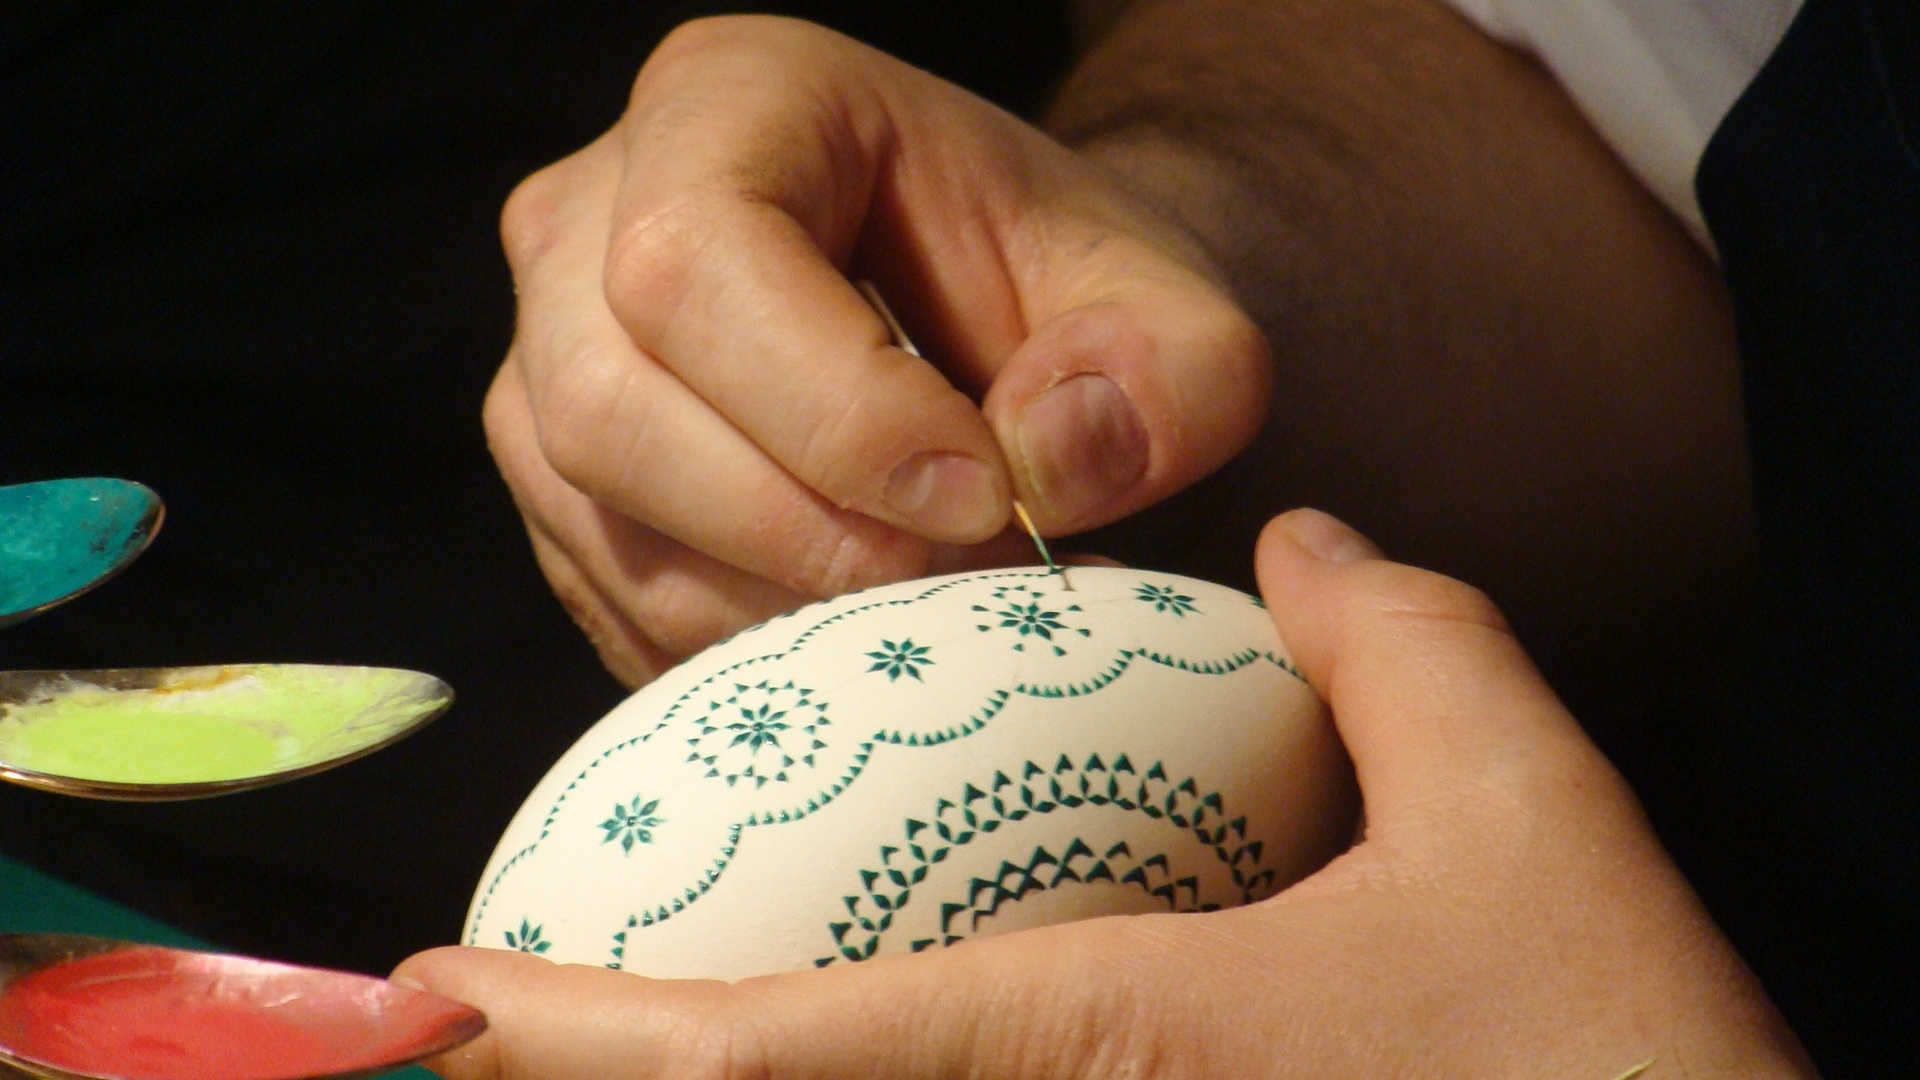
hand, creative, pattern, finger, nail, egg, painting, close up, human body, art, creativity, eye, head, skin, easter, organ, easter egg